Professional wrestling throws

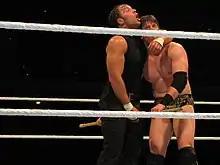
Dean Ambrose setting up his finisher "Dirty Deeds" (headlock driver) on The Miz.

This variation of a gutbuster sees an opponent first elevated into a high lifting transition hold before being dropped down for a gutbuster. Taiji Ishimori uses a Single underhook version of the move as his finisher calling it the "Bloody Cross" while T. J. Perkins uses a double chickenwing version.